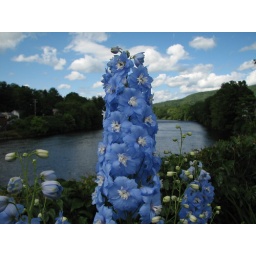
A tall blue flower on the Bridge of Flowers, with the Deerfield river in the background.